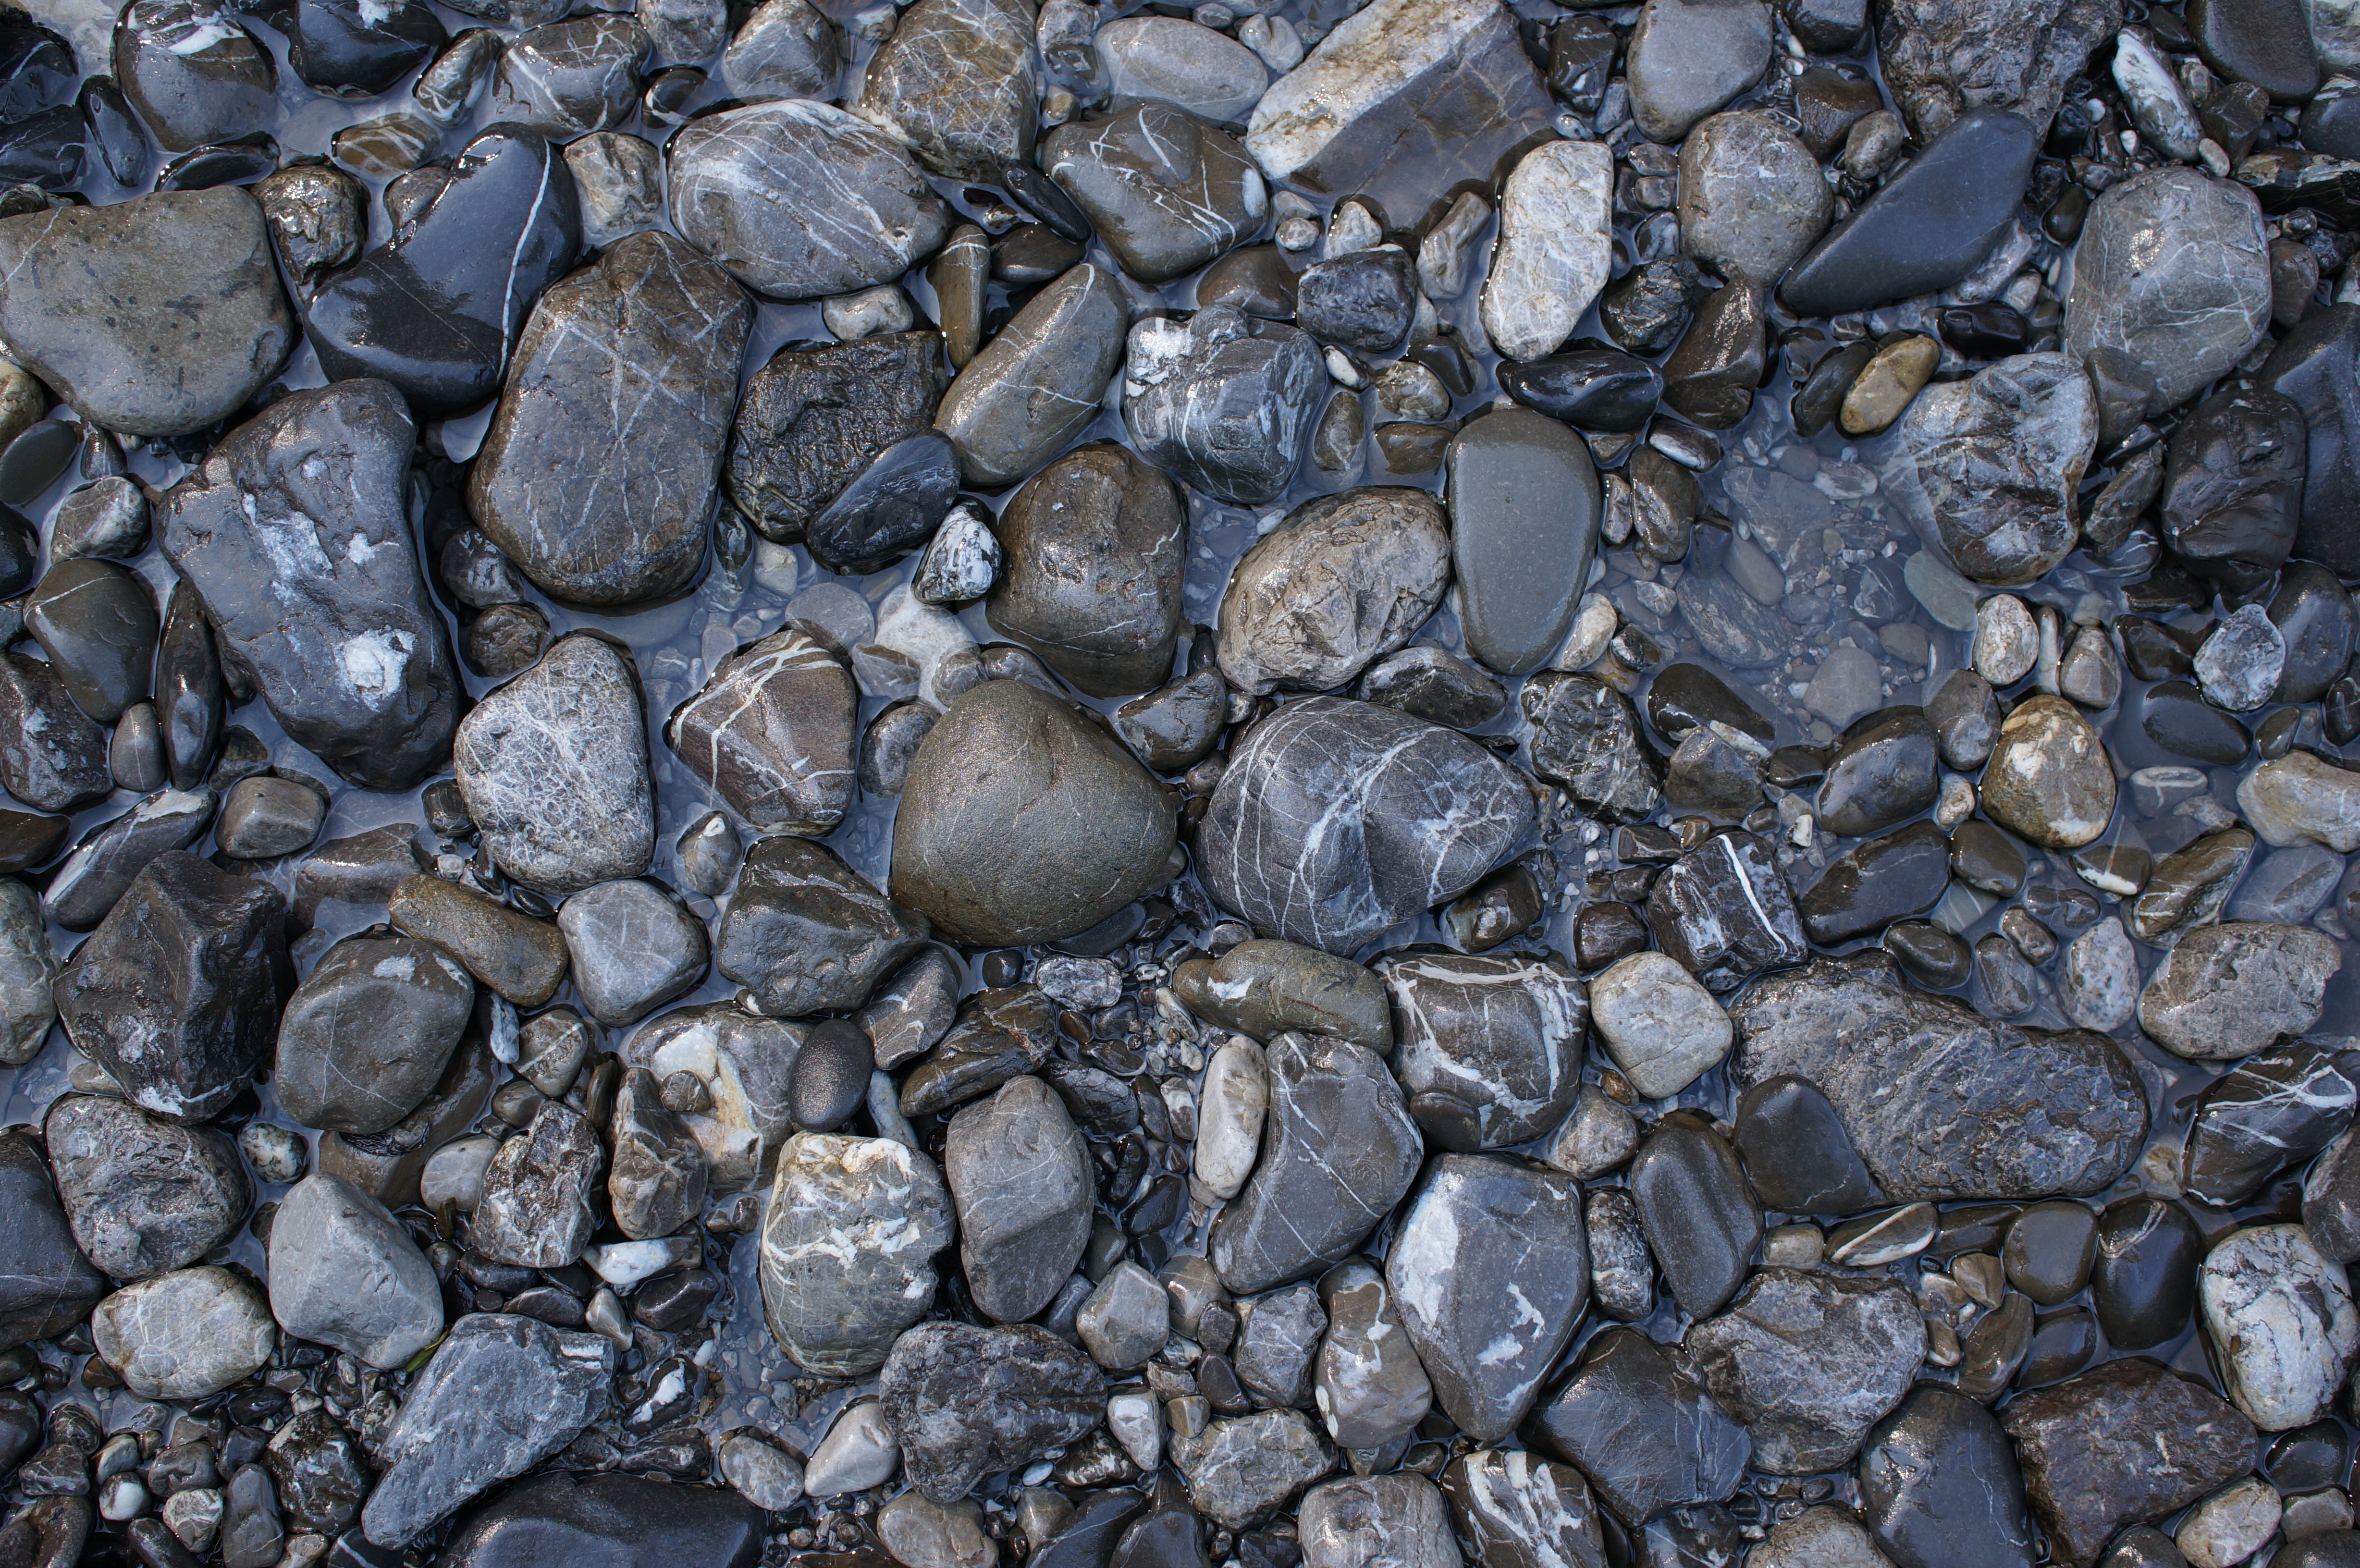
rock, wall, asphalt, pebble, soil, stone wall, material, 2015, rubble, gravel, boulder, germany, deutschland, sony, bayern, sigma, nex, nex6, lenstagged, steffenzahn, 30mm, sigma30mm28exdn, sigma30mmf28, sigma30mmf28dn, sigma30mm, oberstdorf, road surface